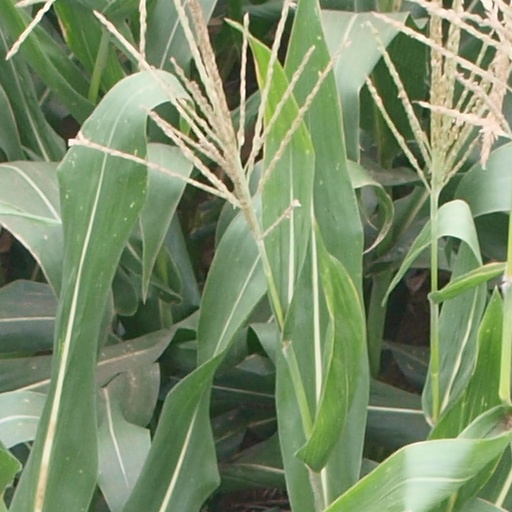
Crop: maize; corn